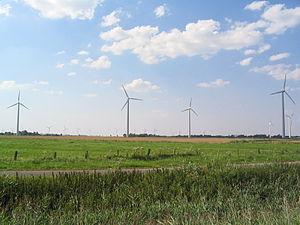
Les énergies renouvelables sont des sources d'énergie dont le renouvellement naturel est assez rapide pour qu'elles puissent être considérées comme inépuisables à l'échelle du temps humain. Elles proviennent de phénomènes naturels cycliques ou constants induits par les astres : le Soleil essentiellement pour la chaleur et la lumière qu'il génère, mais aussi l'attraction de la Lune et la chaleur générée par la Terre. Leur caractère renouvelable dépend d'une part de la vitesse à laquelle la source est consommée, et d'autre part de la vitesse à laquelle elle se renouvelle.
Une centrale éolienne, parc éolien, ou ferme éolienne, est un site regroupant plusieurs éoliennes produisant de l'électricité. Il se trouve dans un lieu où le vent est fort et/ou régulier.
Neuenkirchen est une commune allemande du Schleswig-Holstein, située dans l'arrondissement de Dithmarse, à huit kilomètres au nord-ouest de la ville de Heide. Neuenkirchen fait partie de l'Amt Heider Umland qui regroupe onze communes autour de Heide.